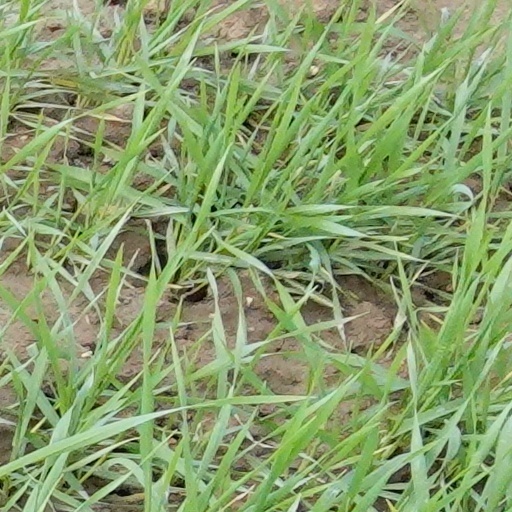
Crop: wheat